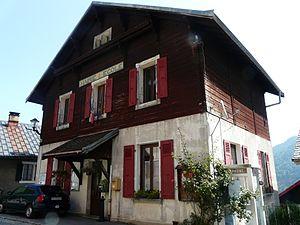
Novel
Novel est une commune française située dans le département de la Haute-Savoie, en région Auvergne-Rhône-Alpes.